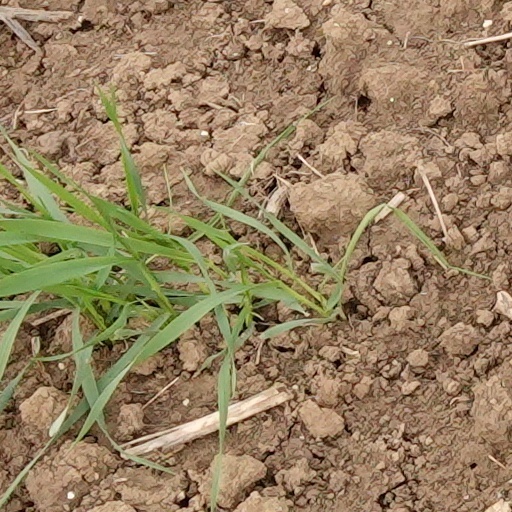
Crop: wheat